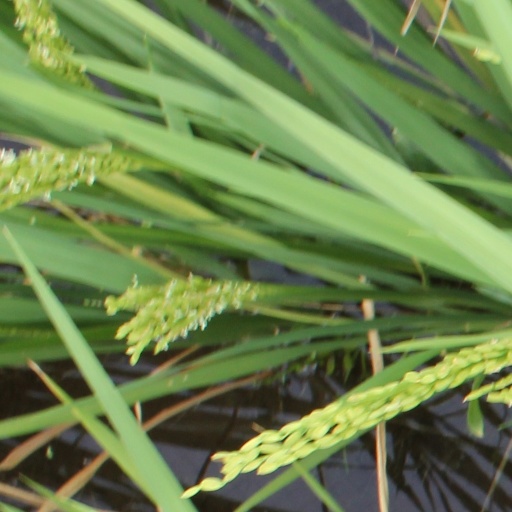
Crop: rice